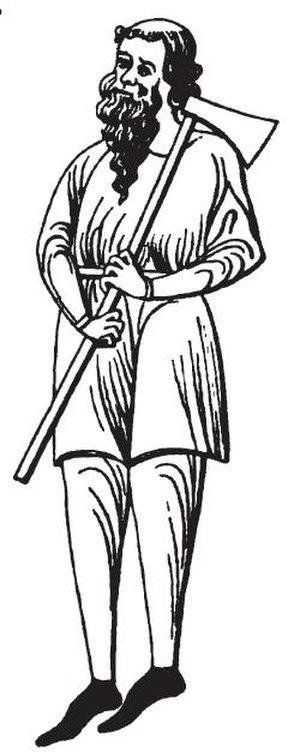
Diarmaid Mac Murchada, anglicisé en Dermot MacMurrough est un roi de Leinster de 1126 à 1171 et un roi de Dublin de 1127 à 1136 et de 1162 à 1166. Il est chassé de son royaume en 1166. Pour retrouver sa royauté, il cherche de l'aide auprès d'Henri II d'Angleterre, qui lui demande en retour un serment d'allégeance, ce qui aboutit à l'invasion normande de l'Irlande en 1169. Diarmaid donne sa fille Aoife à Richard FitzGilbert de Clare qui l'aide dans la reconquête.